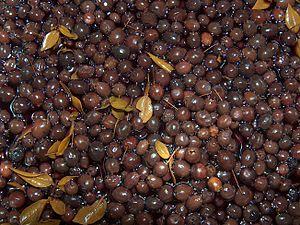
La liqueur de myrte, ou plus simplement myrte, est une liqueur, très populaire en Corse et en Sardaigne, obtenue par macération alcoolique de baies de myrte ou d'un mélange de baies et de feuilles. Dans l'acception courante du terme, la liqueur de myrte est le résultat de la macération de baies pigmentées mûres.